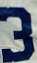
Number: 3